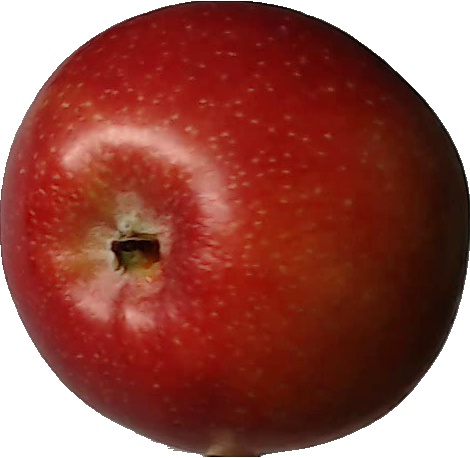
Label: apple_braeburn_1